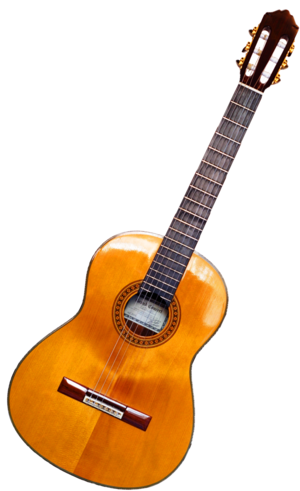
Une guitare classique. Modification sur le travail libre de Martin Möller.
La guitare est un instrument à cordes pincées. Les cordes sont disposées parallèlement à la table d'harmonie et au manche, généralement coupé de frettes, sur lesquelles on appuie les cordes, d'une main, pour produire des notes différentes. L'autre main pince les cordes, soit avec les ongles et le bout des doigts, soit avec un plectre. La guitare a le plus souvent six cordes.